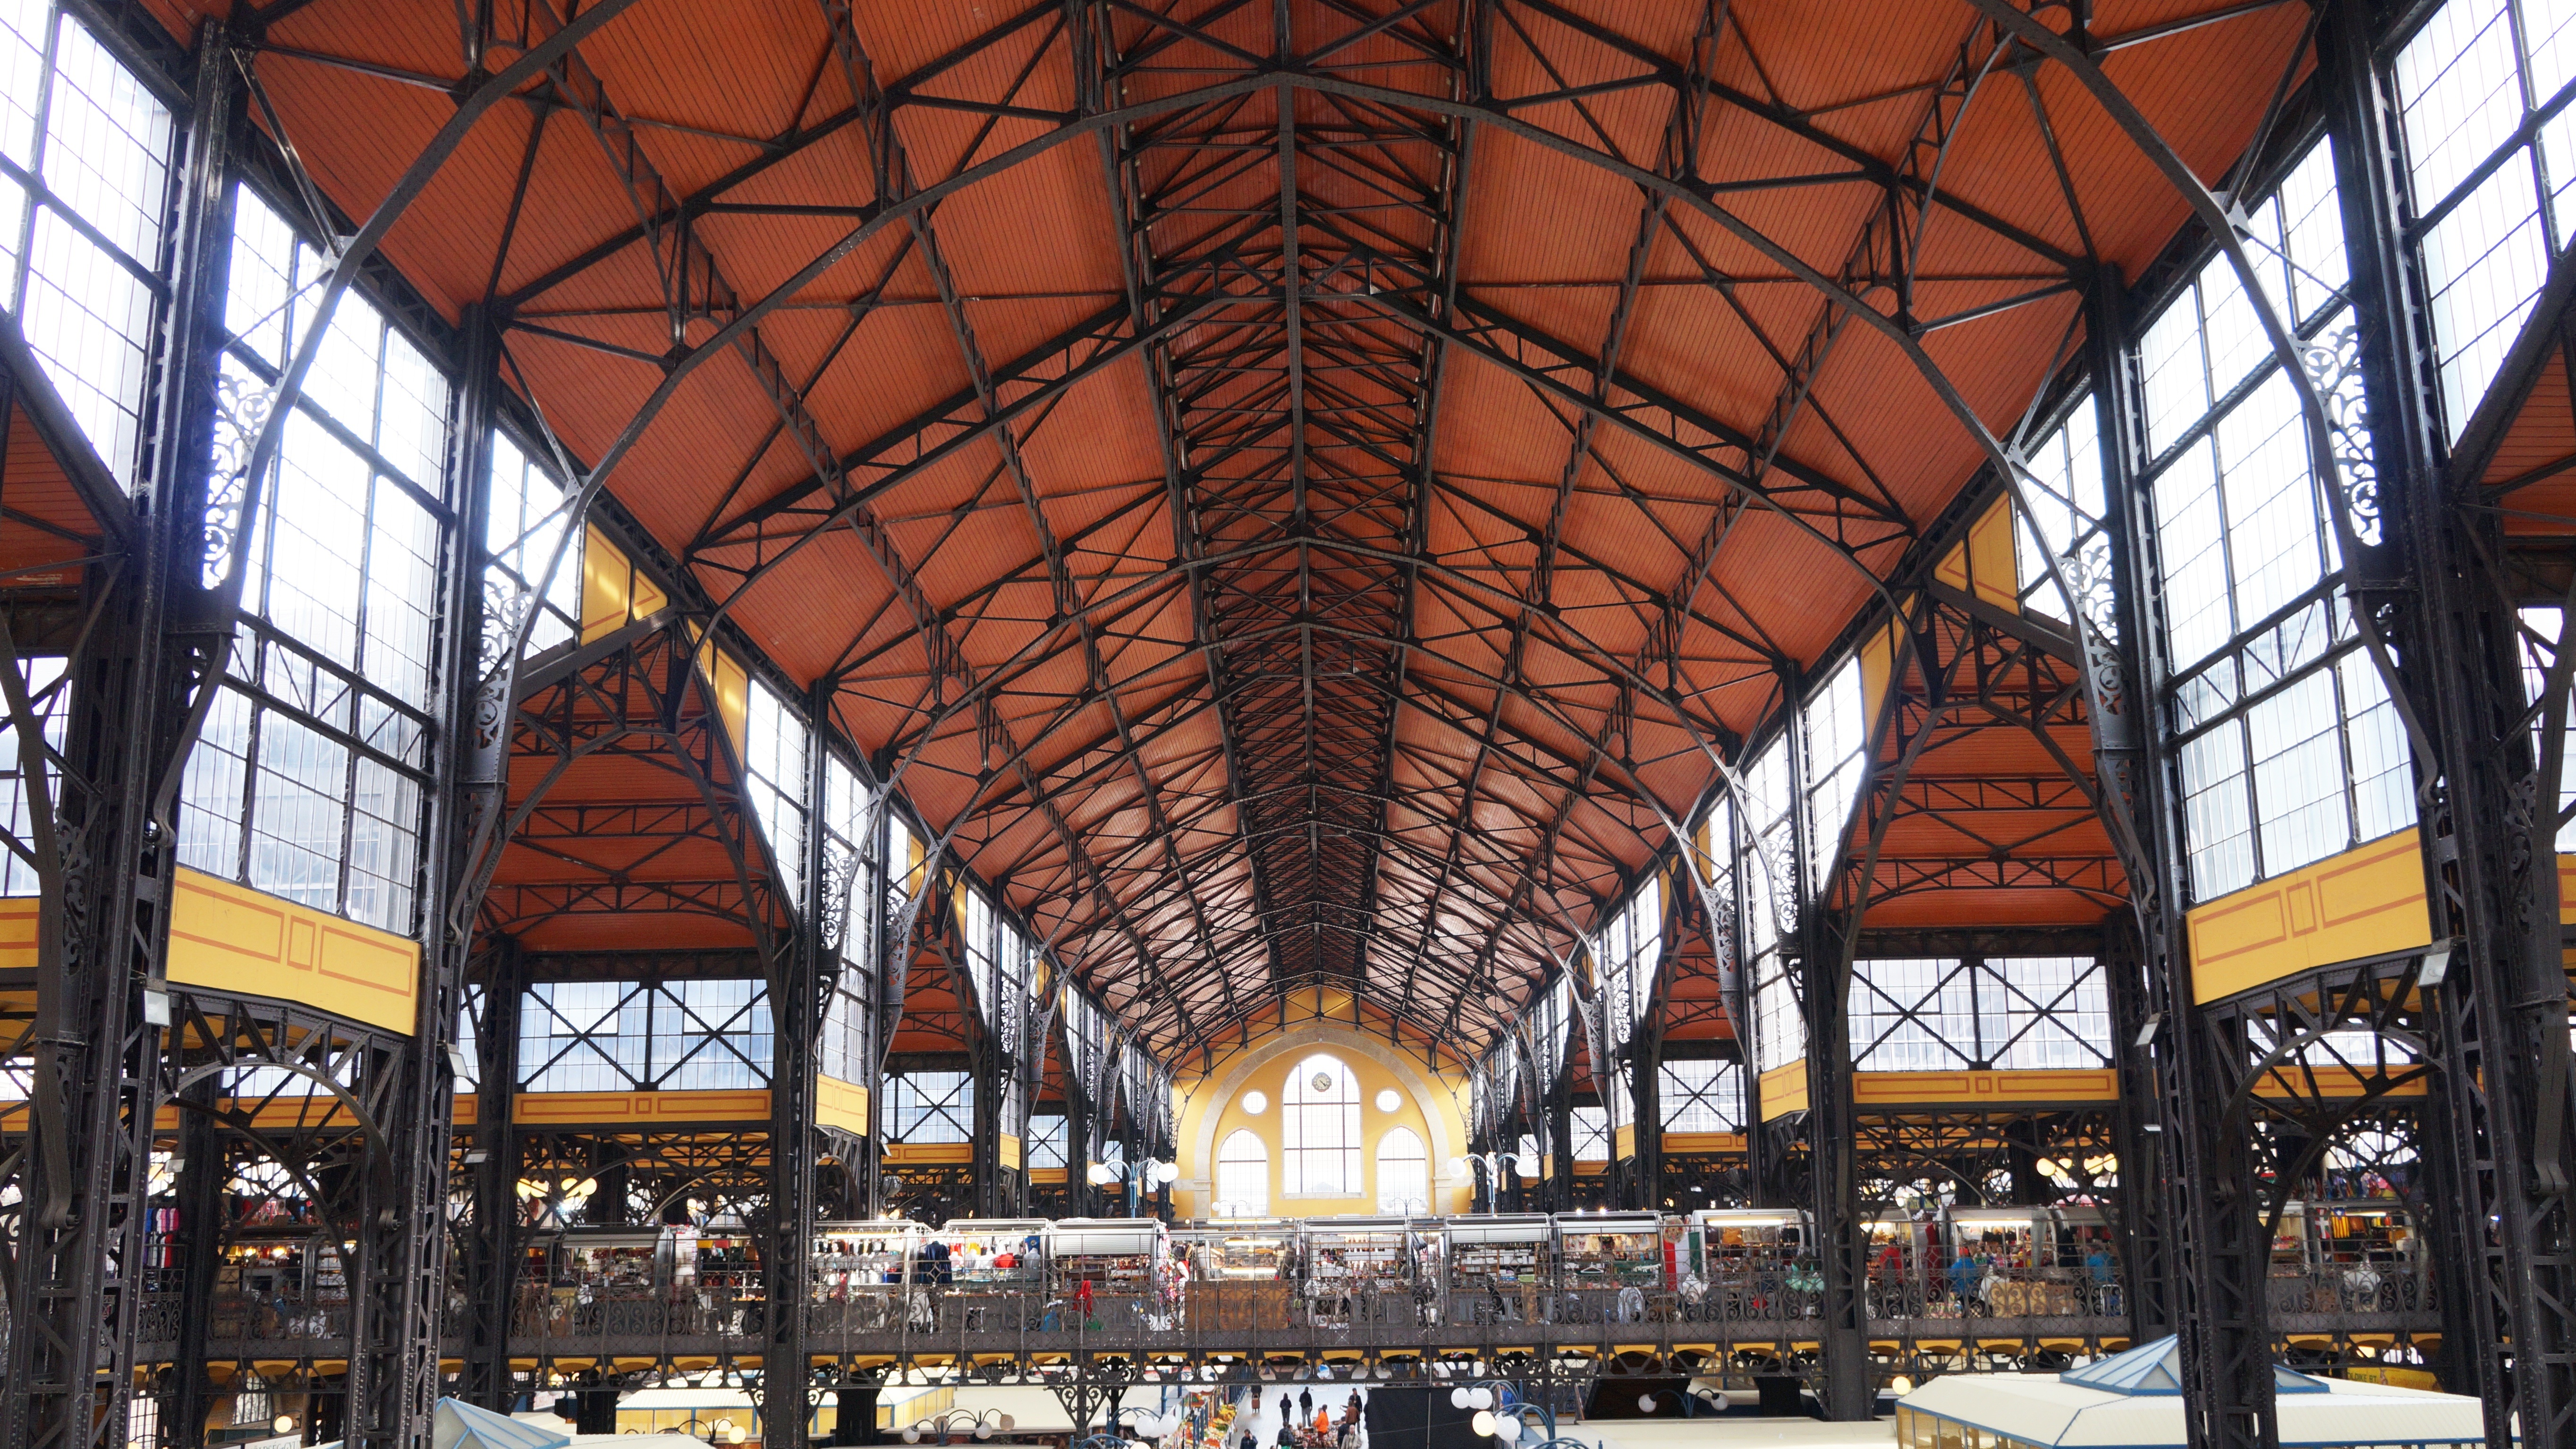
architecture, roof, building, city, arch, hall, plaza, bazaar, market, place of worship, stall, budapest, hungary, long hall, arcade, market hall, outdoor structure, market hall of budapest